Bernard Berenson

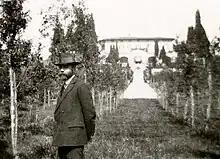
Bernard Berenson in the garden of his estate Villa I Tatti in 1911

Among his friends were American writer Ray Bradbury, who wrote about their friendship in "The Wall Street Journal" and in his book of essays, "Yestermorrow"; Natalie Barney, who lived in Florence during World War II, and also her partner, Romaine Brooks; and art collector Edward Perry Warren. His circle of friends also included Isabella Stewart Gardner, Ralph Adams Cram, and George Santayana, the latter two having met each other through Bernard.